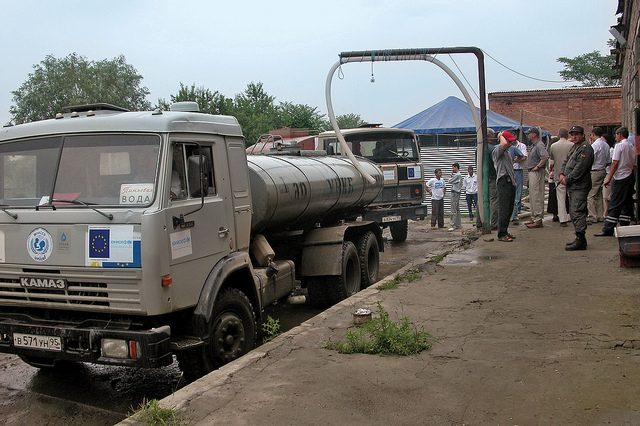
War truck being fueled in country not developed

A group of soldiers stand next to a water truck.

A gray truck parked up against a sidewalk.